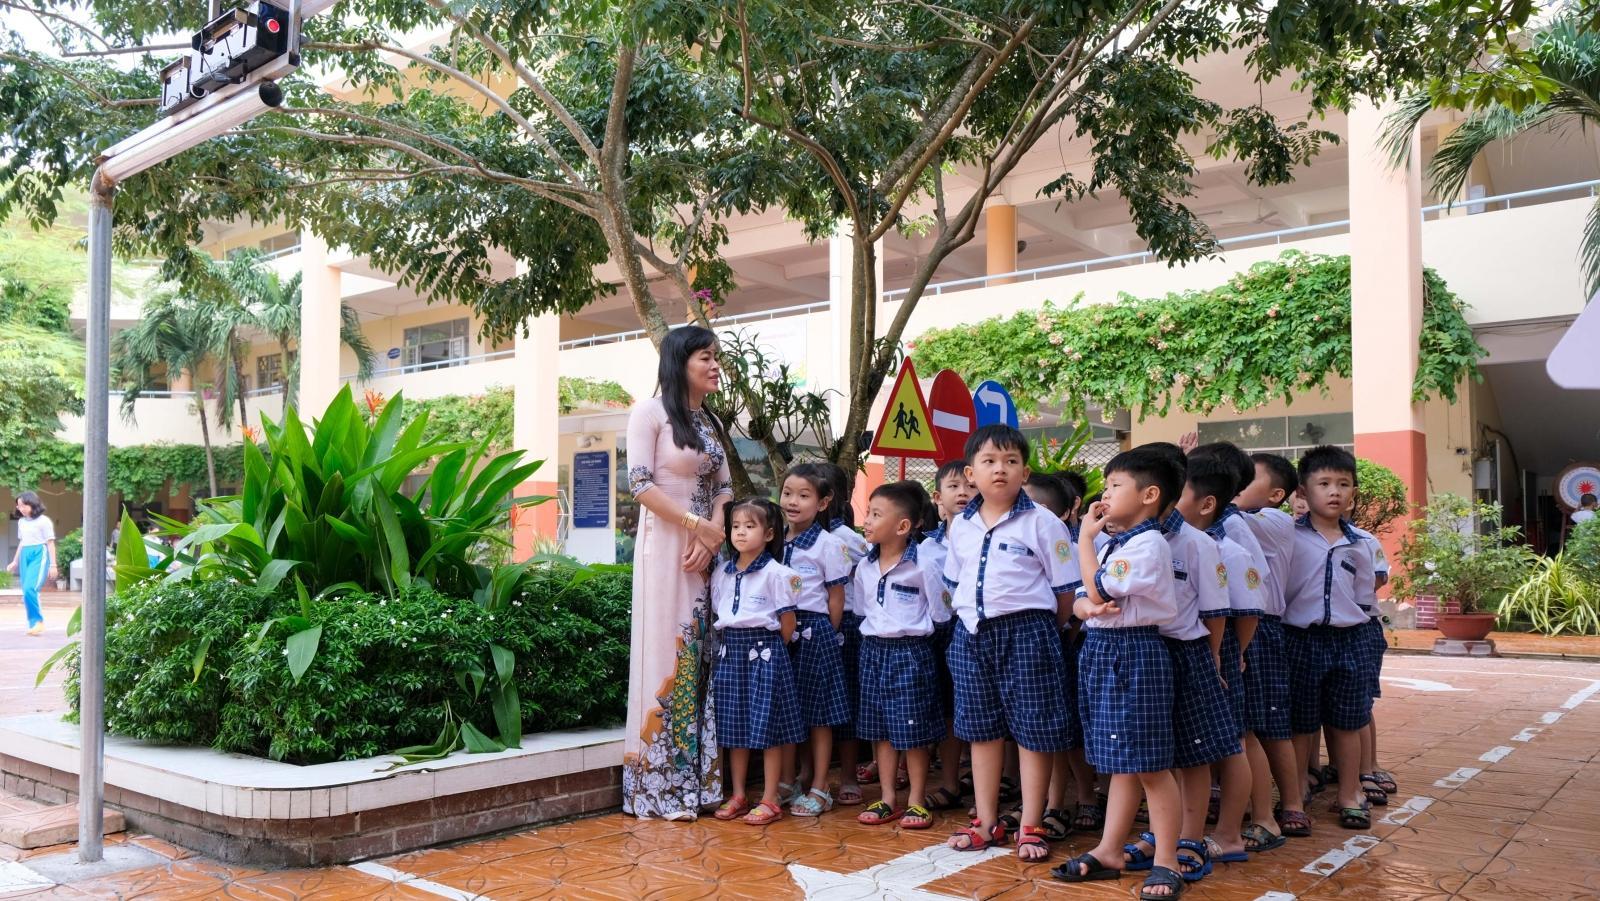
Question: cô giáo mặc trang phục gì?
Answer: có giáo mặc áo dài màu hồng